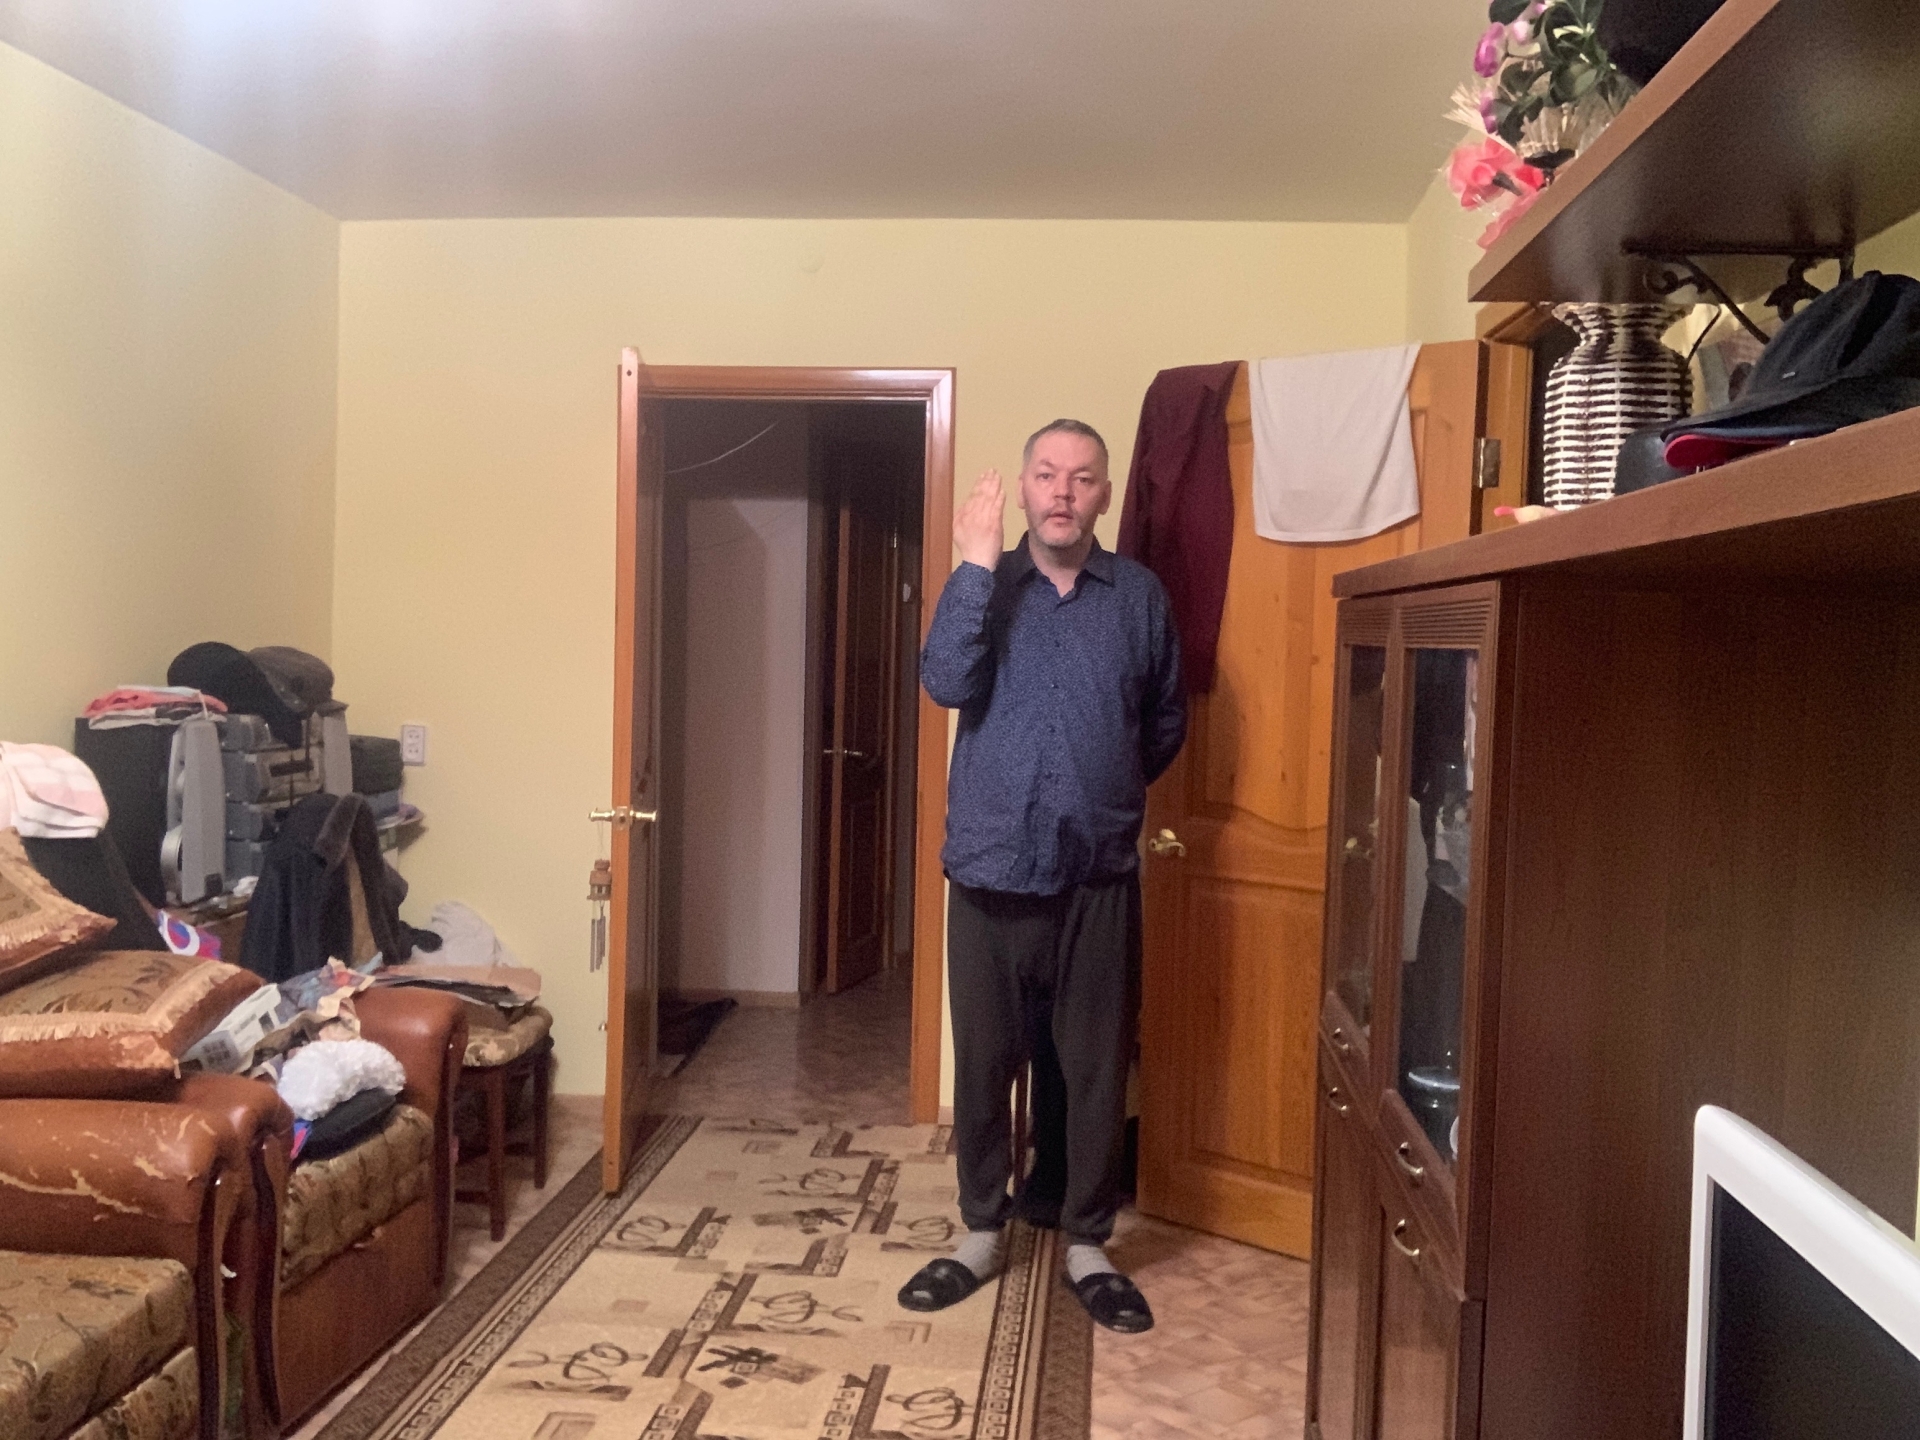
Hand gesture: stop_inverted